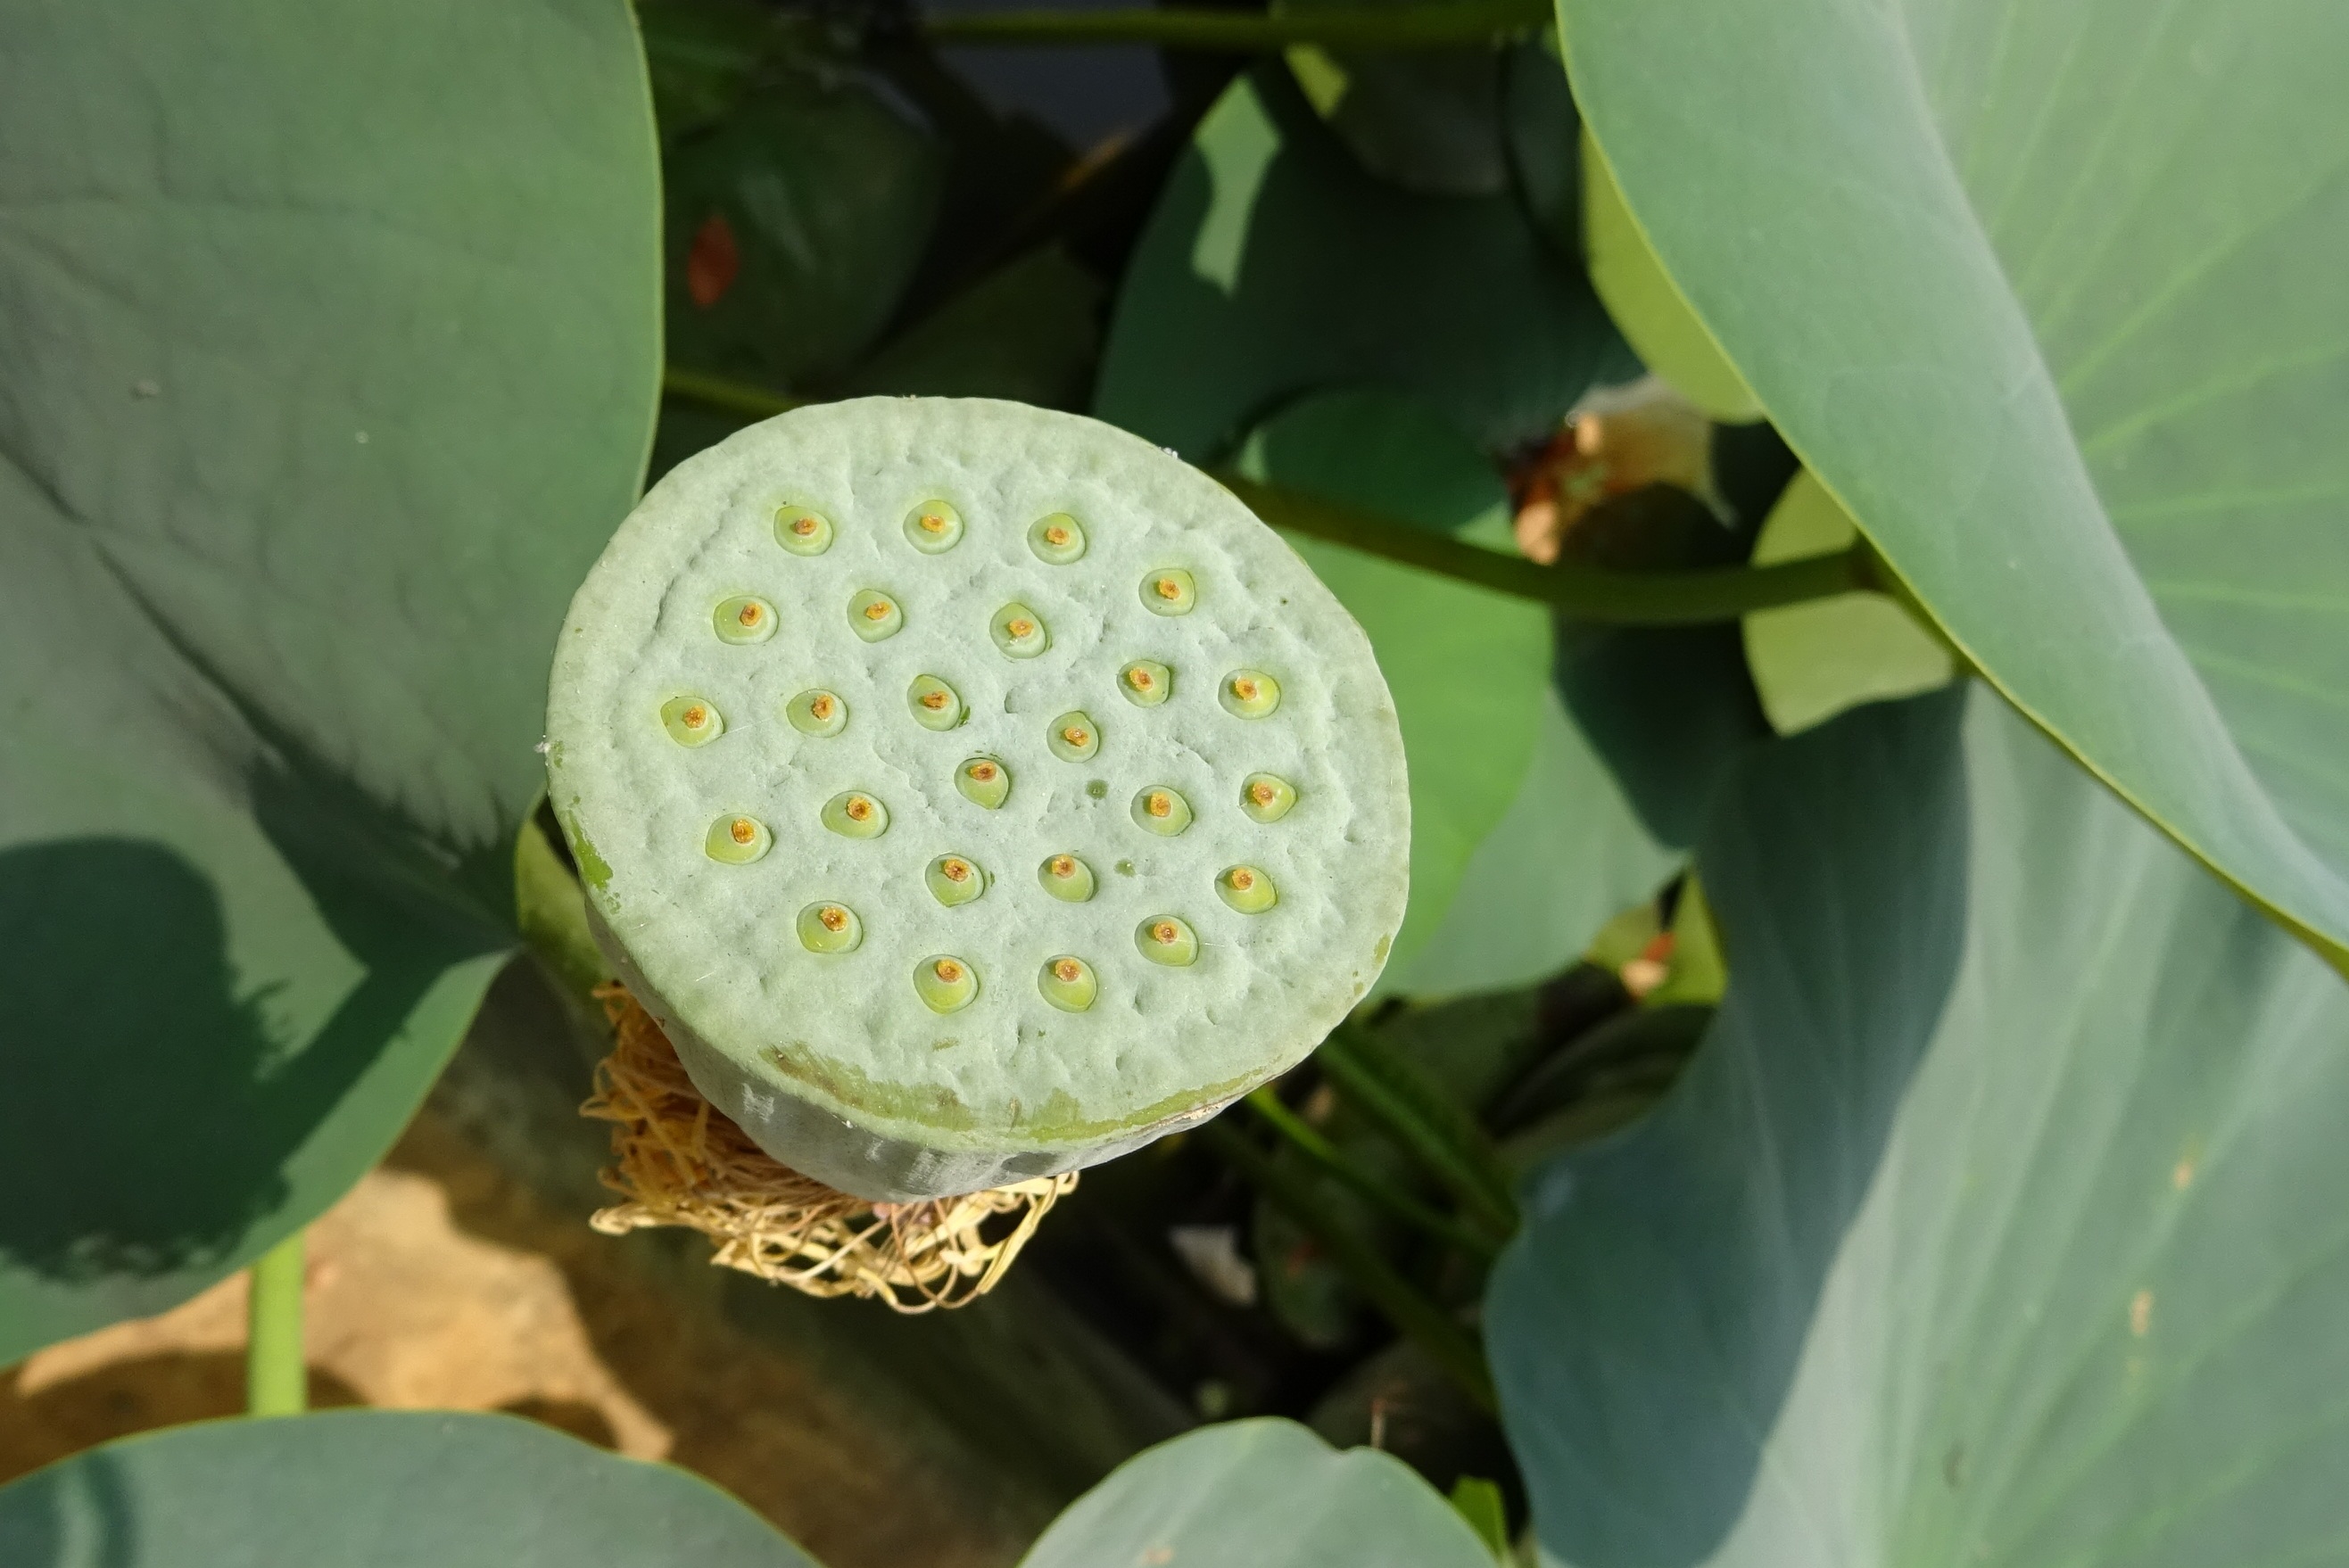
plant, fruit, leaf, flower, food, green, produce, botany, pod, seed pod, nelumbo nucifera, indian lotus, sacred lotus, bean of india, aquatic plant, nelumbonaceae, dharwad, flora, lotus, india, flowering plant, land plant